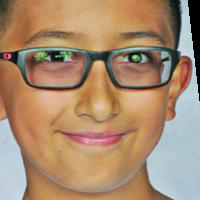
Age group: age 11-20